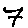
Label: 7